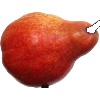
Label: Pear Red 1